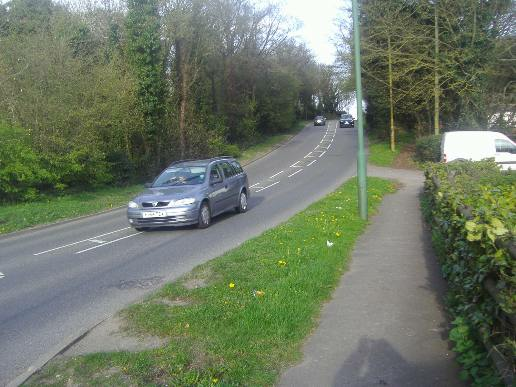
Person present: No